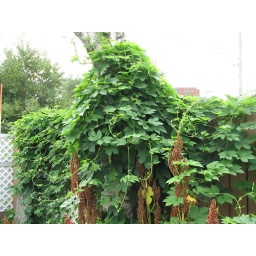
plant hanging over the fence